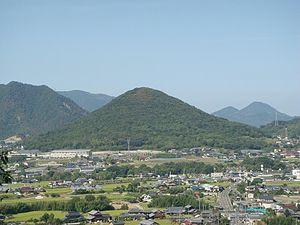
Ayagawa est un bourg du district d'Ayauta, dans la préfecture de Kagawa, au Japon.